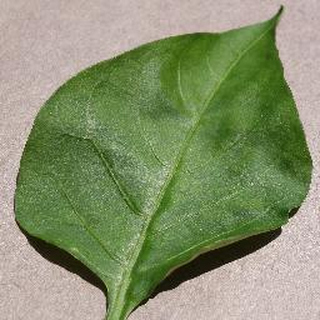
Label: healthy_bell_pepper